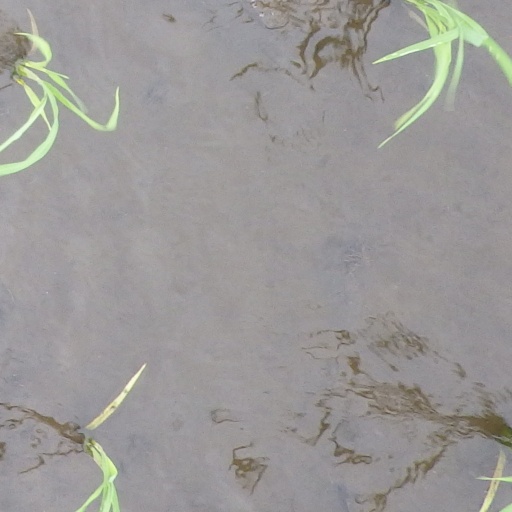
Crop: rice